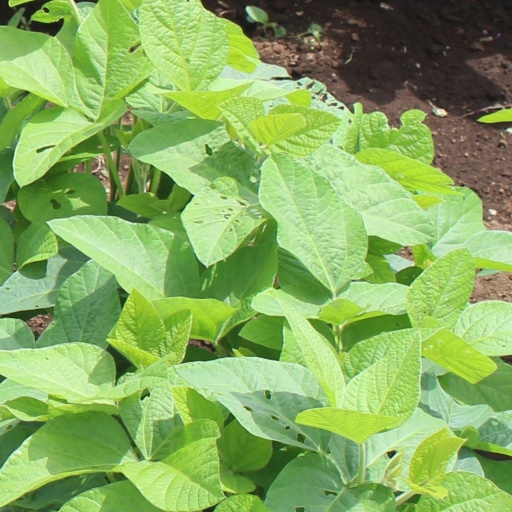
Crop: soybean